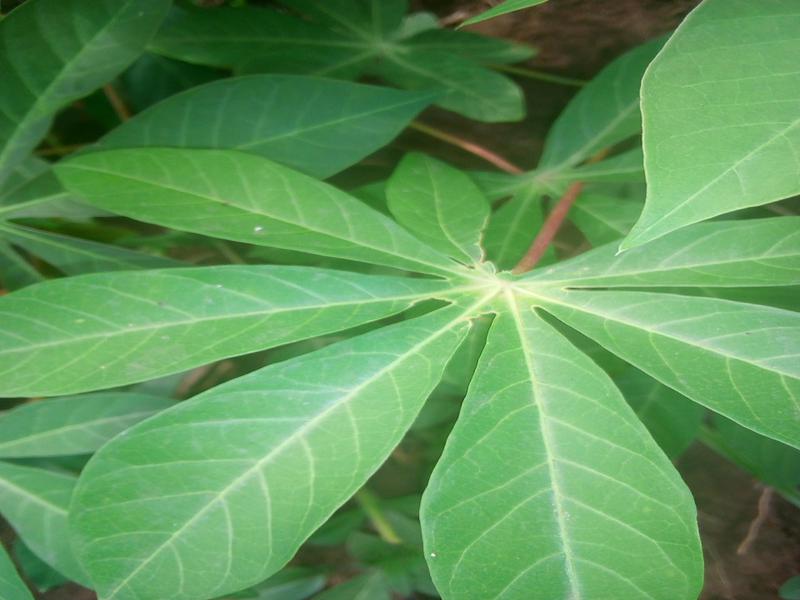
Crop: cassava
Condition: healthy